Capture of Wakefield

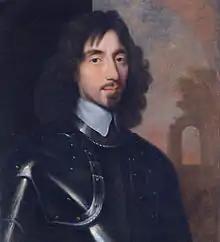
Sir Thomas Fairfax led the Parliamentarian attack, but was almost captured when he became isolated from his men.

Fairfax split his force to attack from two directions: Foulis and William Fairfax attacked Northgate, while Thomas Fairfax and Gifford attacked Warrengate, the eastern entrance to the town. Writing years later, Newcastle's wife accused Goring and the Wakefield garrison of "inviligancy and carelessness" due to a belief that their numbers made them "master of the field in those parts". After around two hours of fighting, Gifford's infantry battled their way through Warrengate, and were then able to capture a cannon and turn it on the barricade to clear enough room for the cavalry to break through. Thomas Fairfax then led three troops of cavalry into the town, routing the Royalist infantry along Warrengate.